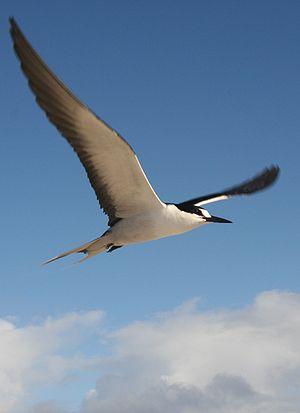
Îles à la dérive est le premier paru, en 1970, des ouvrages posthumes d'Ernest Hemingway